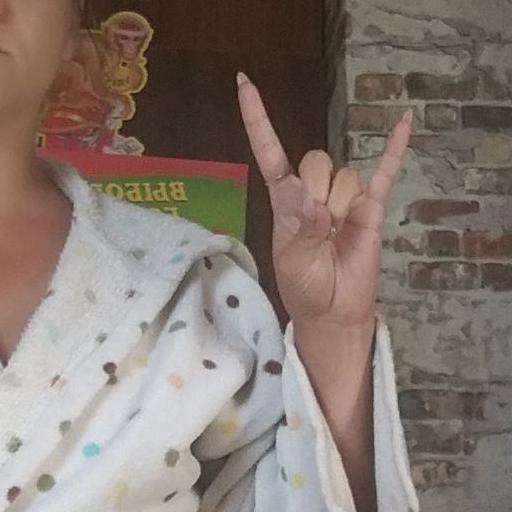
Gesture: rock